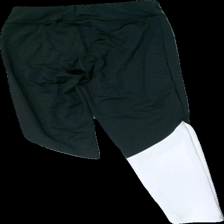
View: back
Type: Tights
Category: Ladies
Brand: Not in the list
Brand text on label: MLY sports
Colors: Grey, White, Black
Material: 100% polyester
Pattern: Other
Cut: Regular
Size: XS
Season: All
Trend: Sports
Stains: Major
Damage location: middle left
Damage 2 location: middle right
Damage 3: fläckar
Damage 3 location: bottom left
Price range: <50
Recommended usage: Export
Description: grå träningstights med camouflage mönster. fläck bak på benet